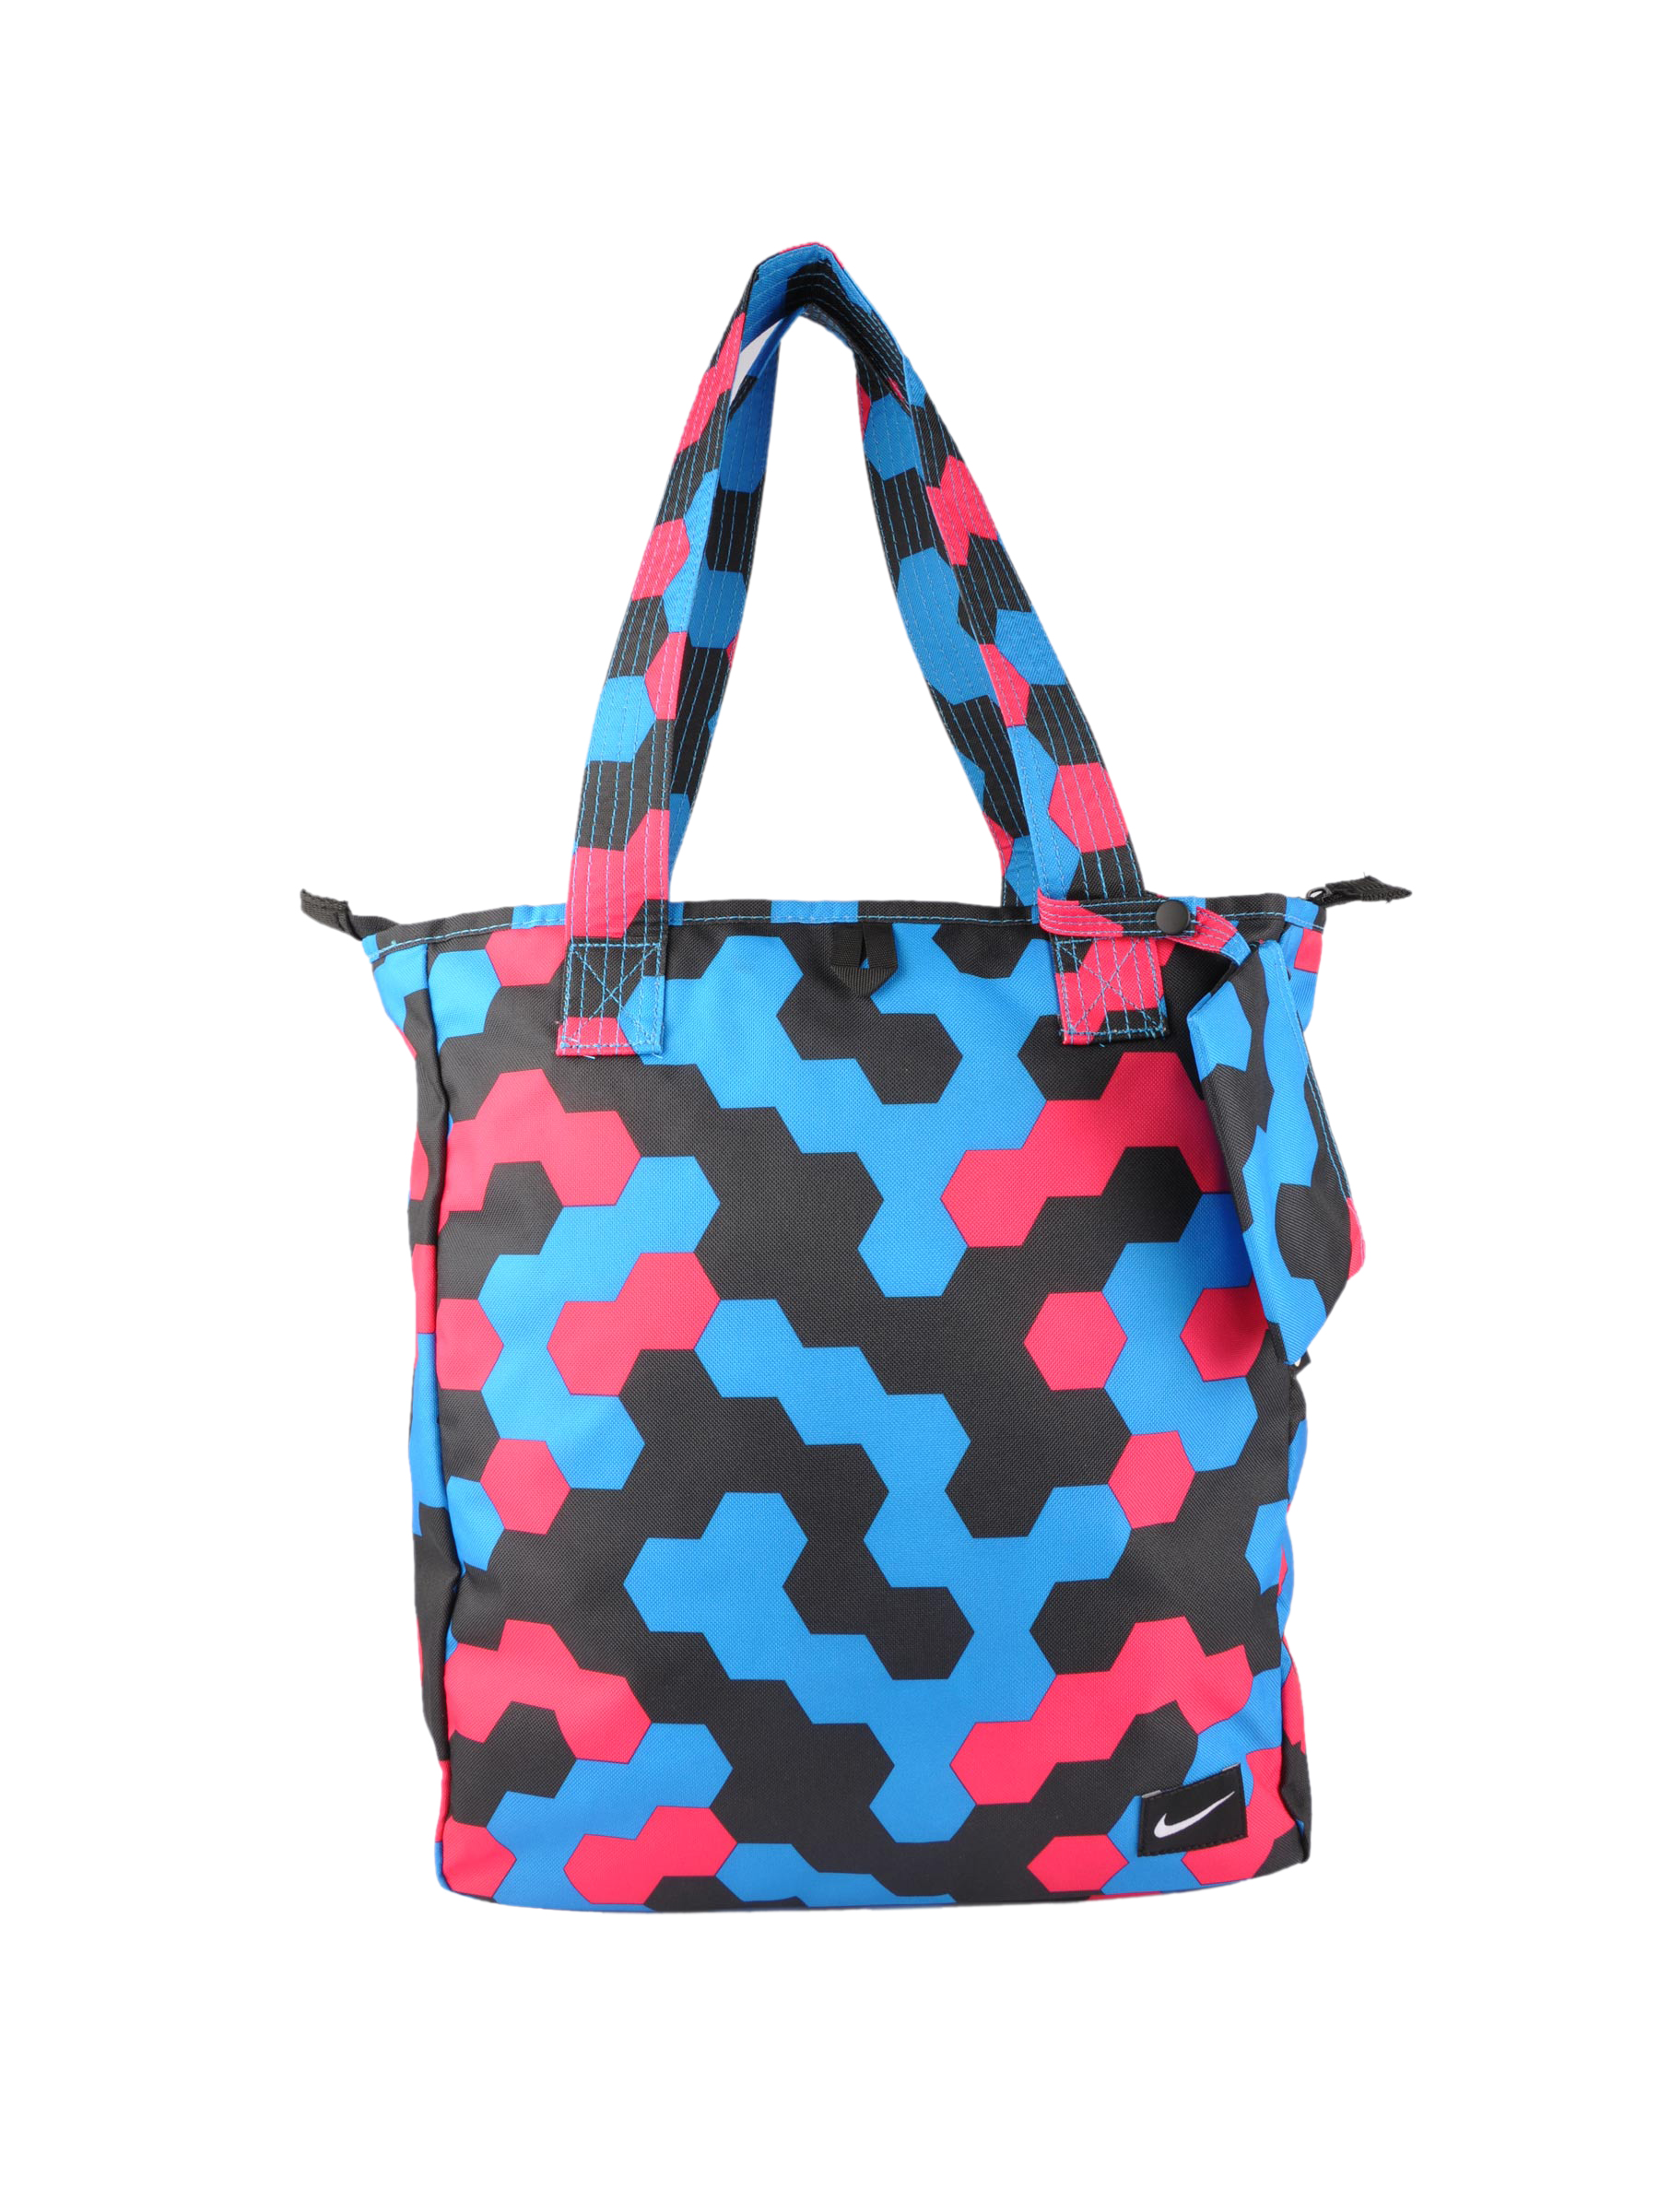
Nike Women Samba Black Handbags
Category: Accessories / Bags / Handbags
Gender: Women
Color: Black
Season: Fall 2011
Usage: Sports